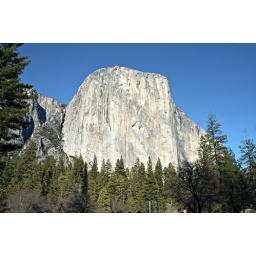
The famous monolith against a deep blue clear sky